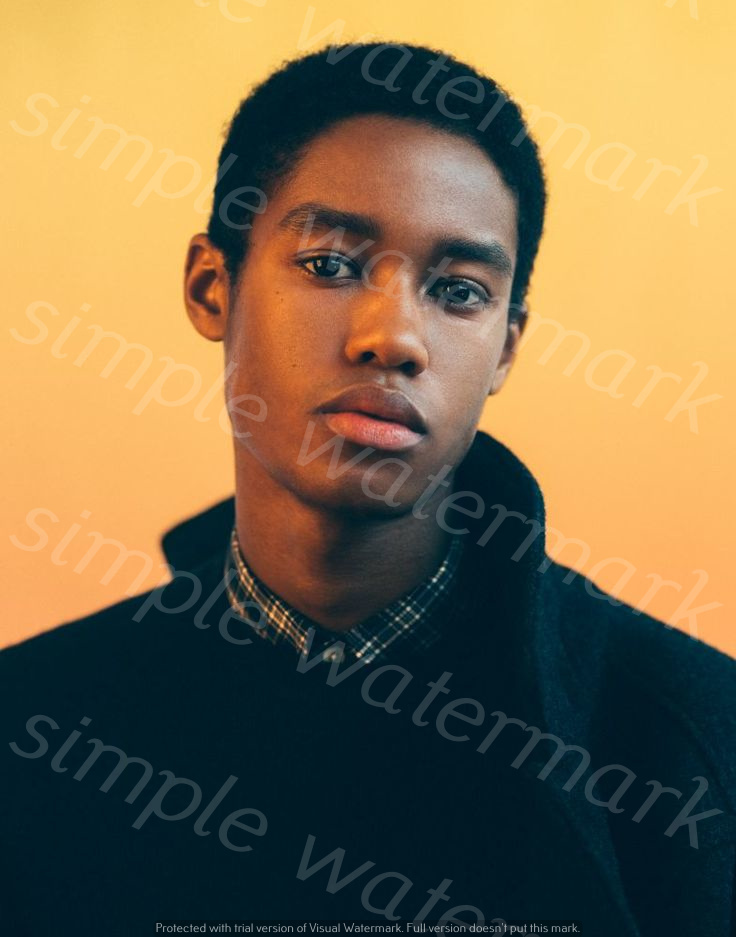
Label: Watermark